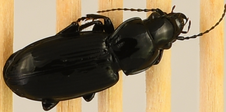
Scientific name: Pterostichus melanarius melanarius
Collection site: University of Notre Dame Environmental Research Center NEON (UNDE), plot UNDE_012